Agriculture in North Korea

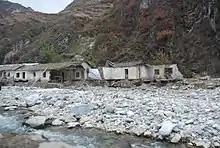
Houses in South Hamgyong Province damaged by floods in July 2012

The food shortage was caused as a direct result of the massive flooding and a mix of political failure and poor amounts of arable land in the country.